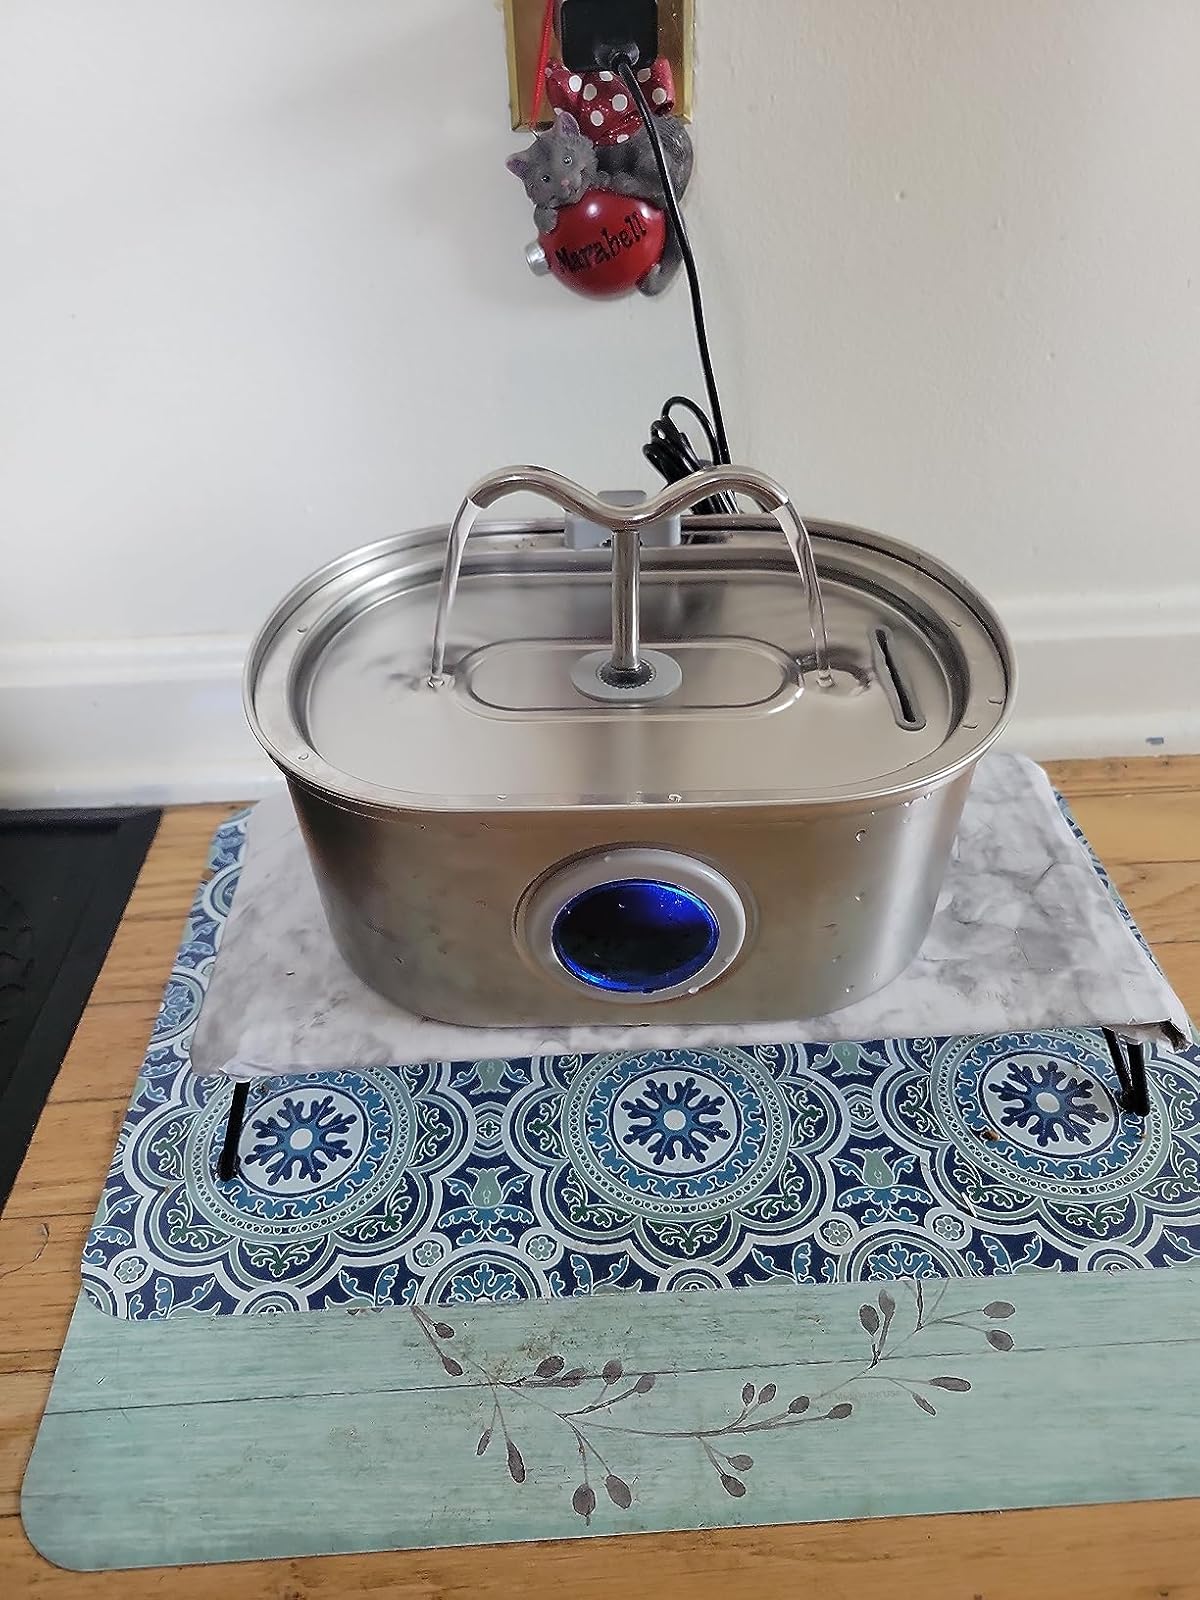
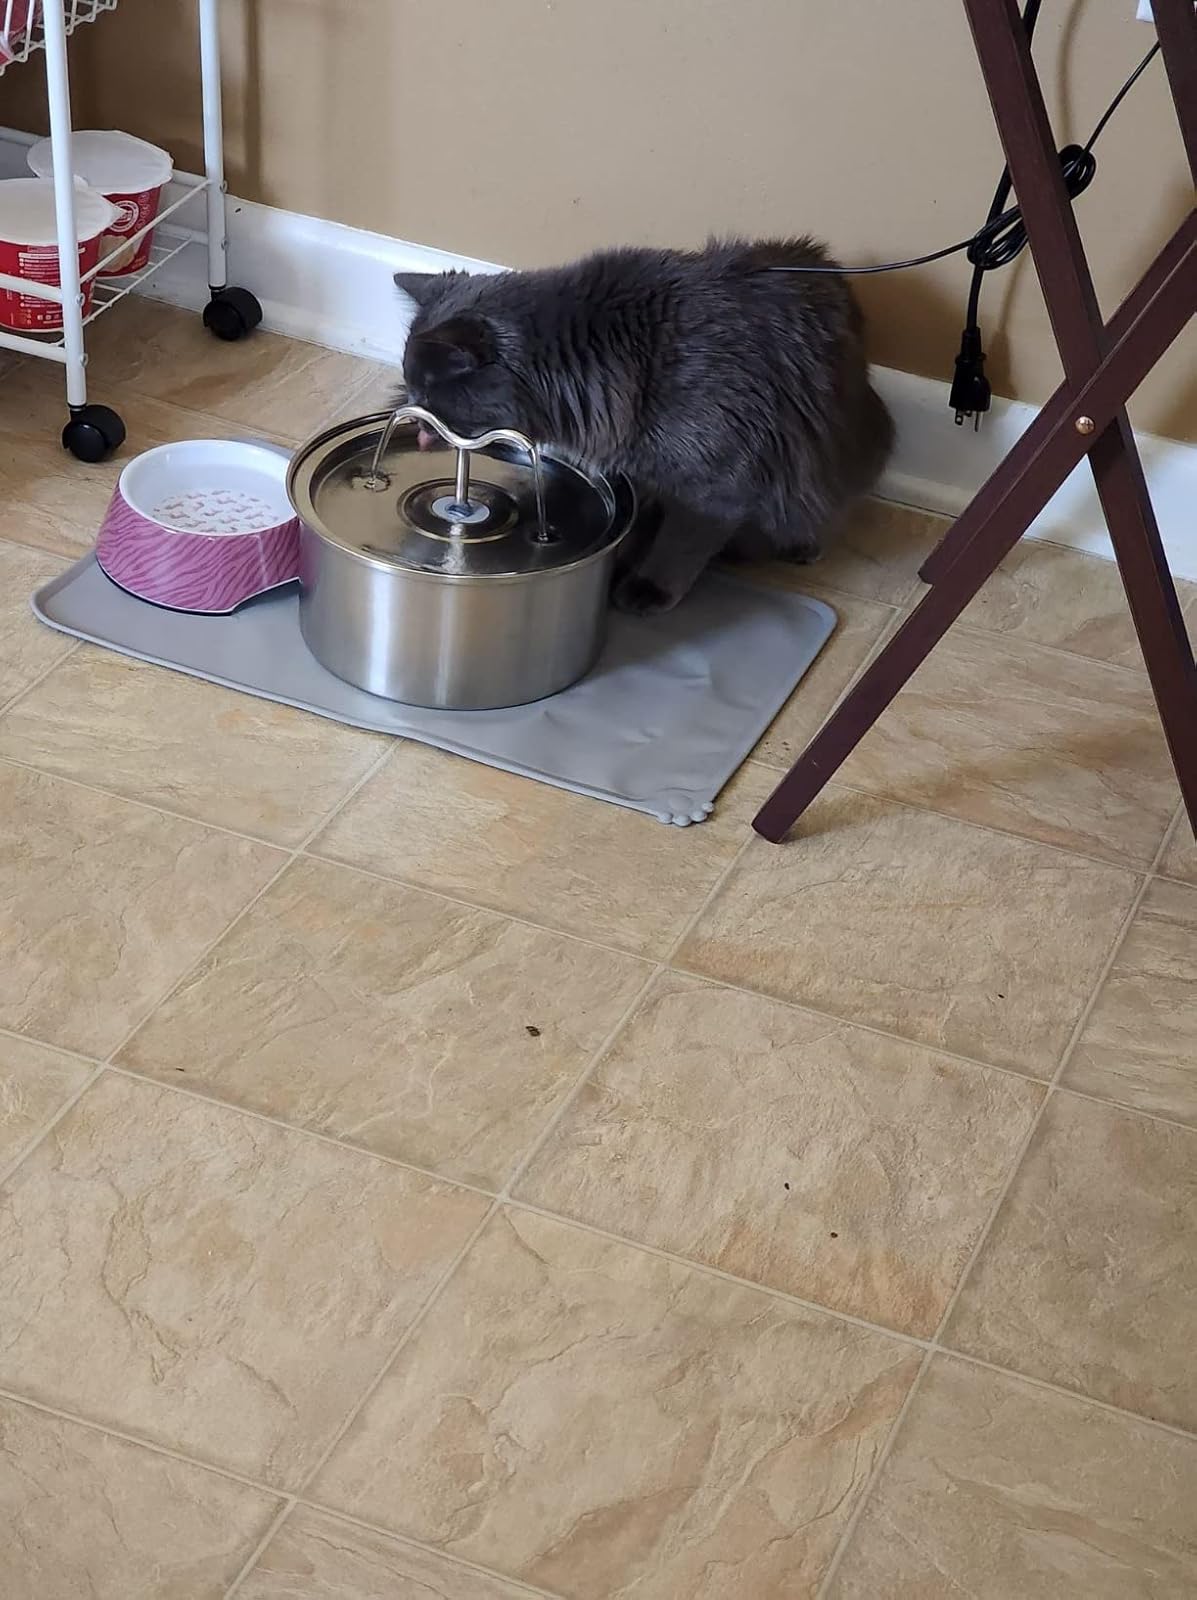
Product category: items_bowl
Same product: no